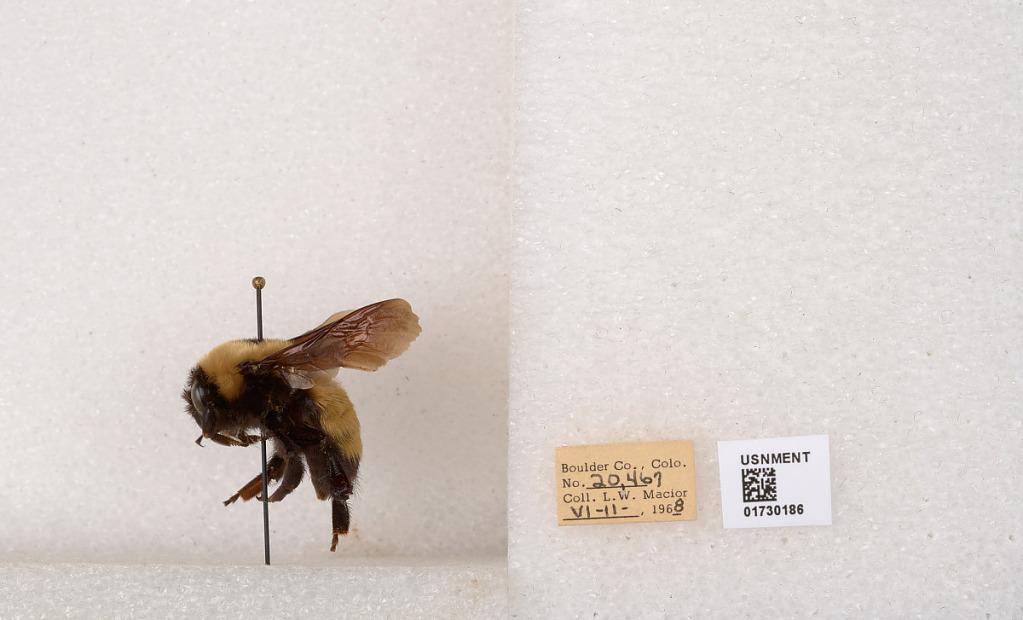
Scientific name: Bombus (Bombus) nevadensis Cresson